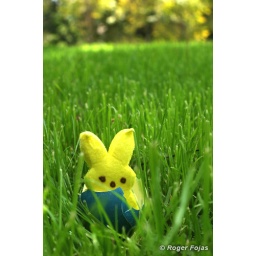
a yellow peep hides in the grass